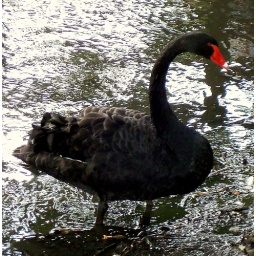
black swan by jobean 74